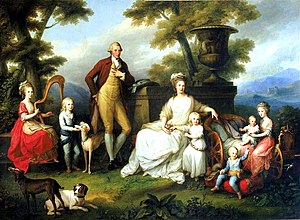
Ferdinand 1. af Begge Sicilier
Ferdinand 1. med dronning Maria Carolina og børn
Ferdinand 1. var konge af Napoli og Sicilien i 1759-1825.